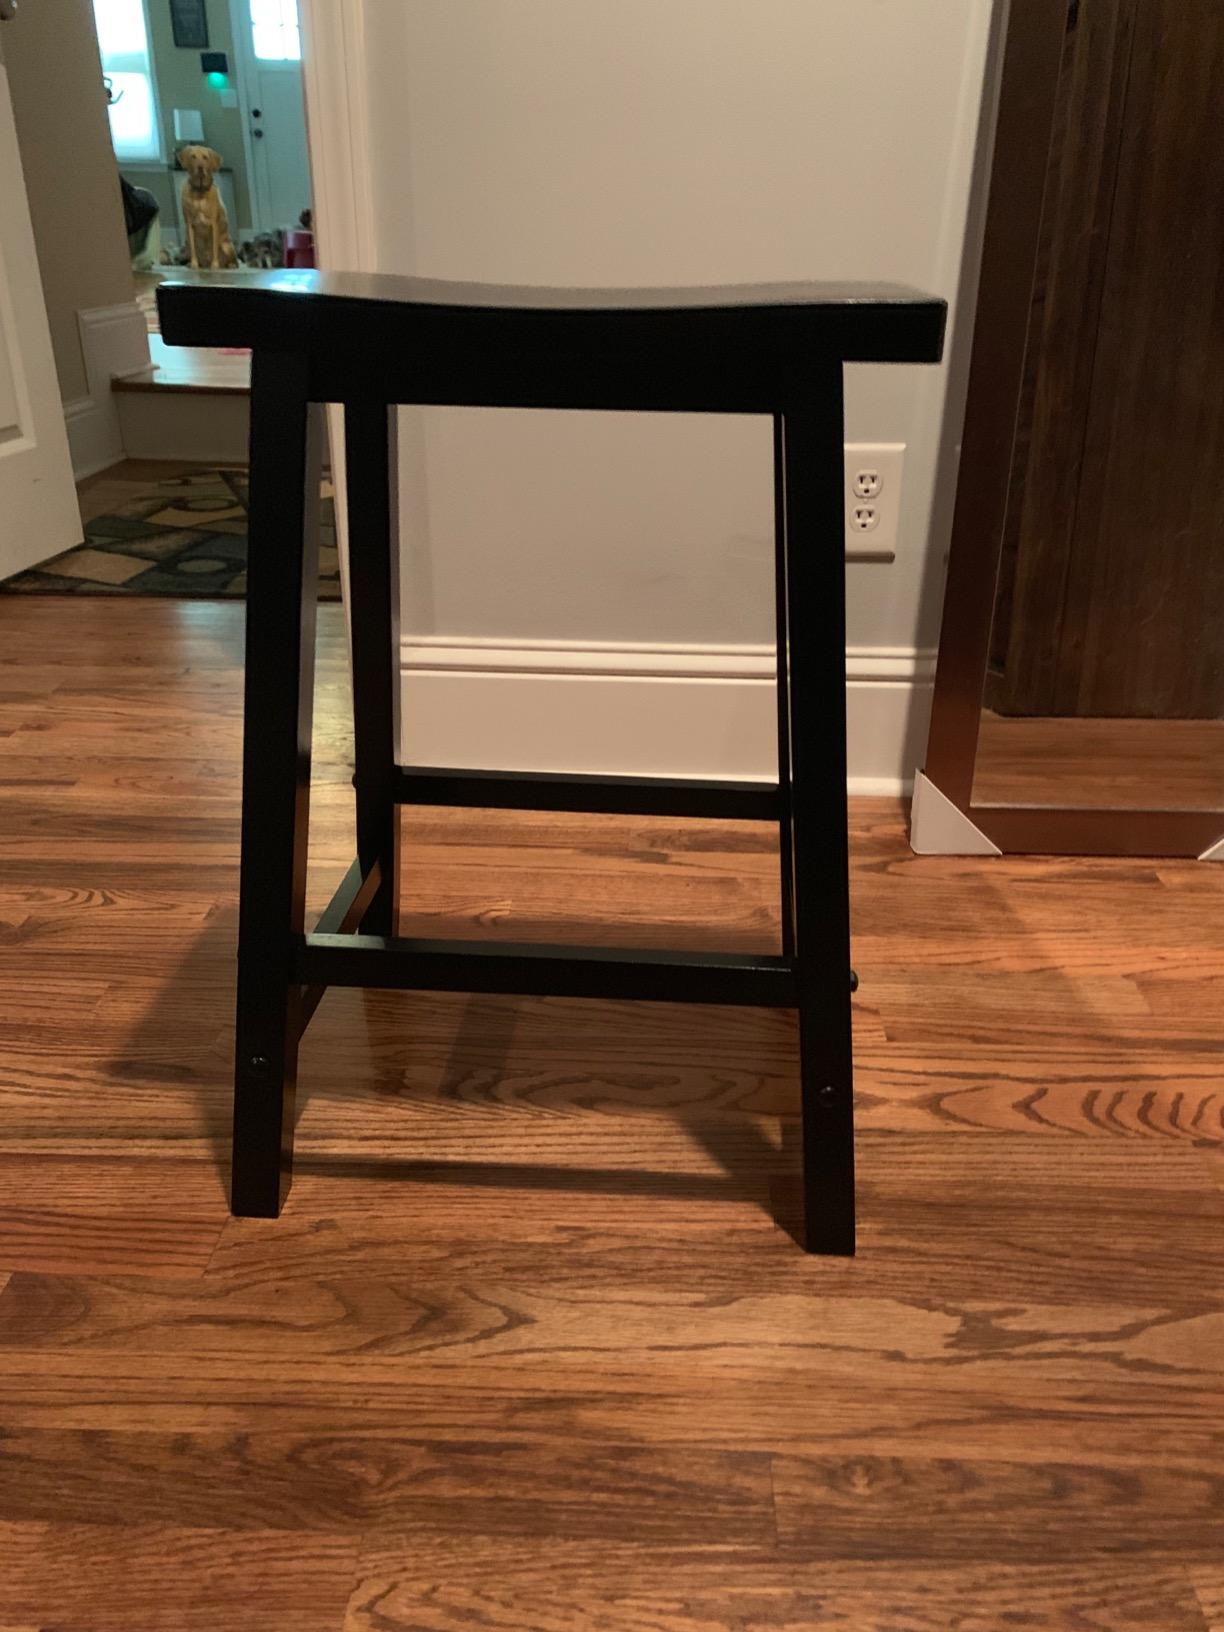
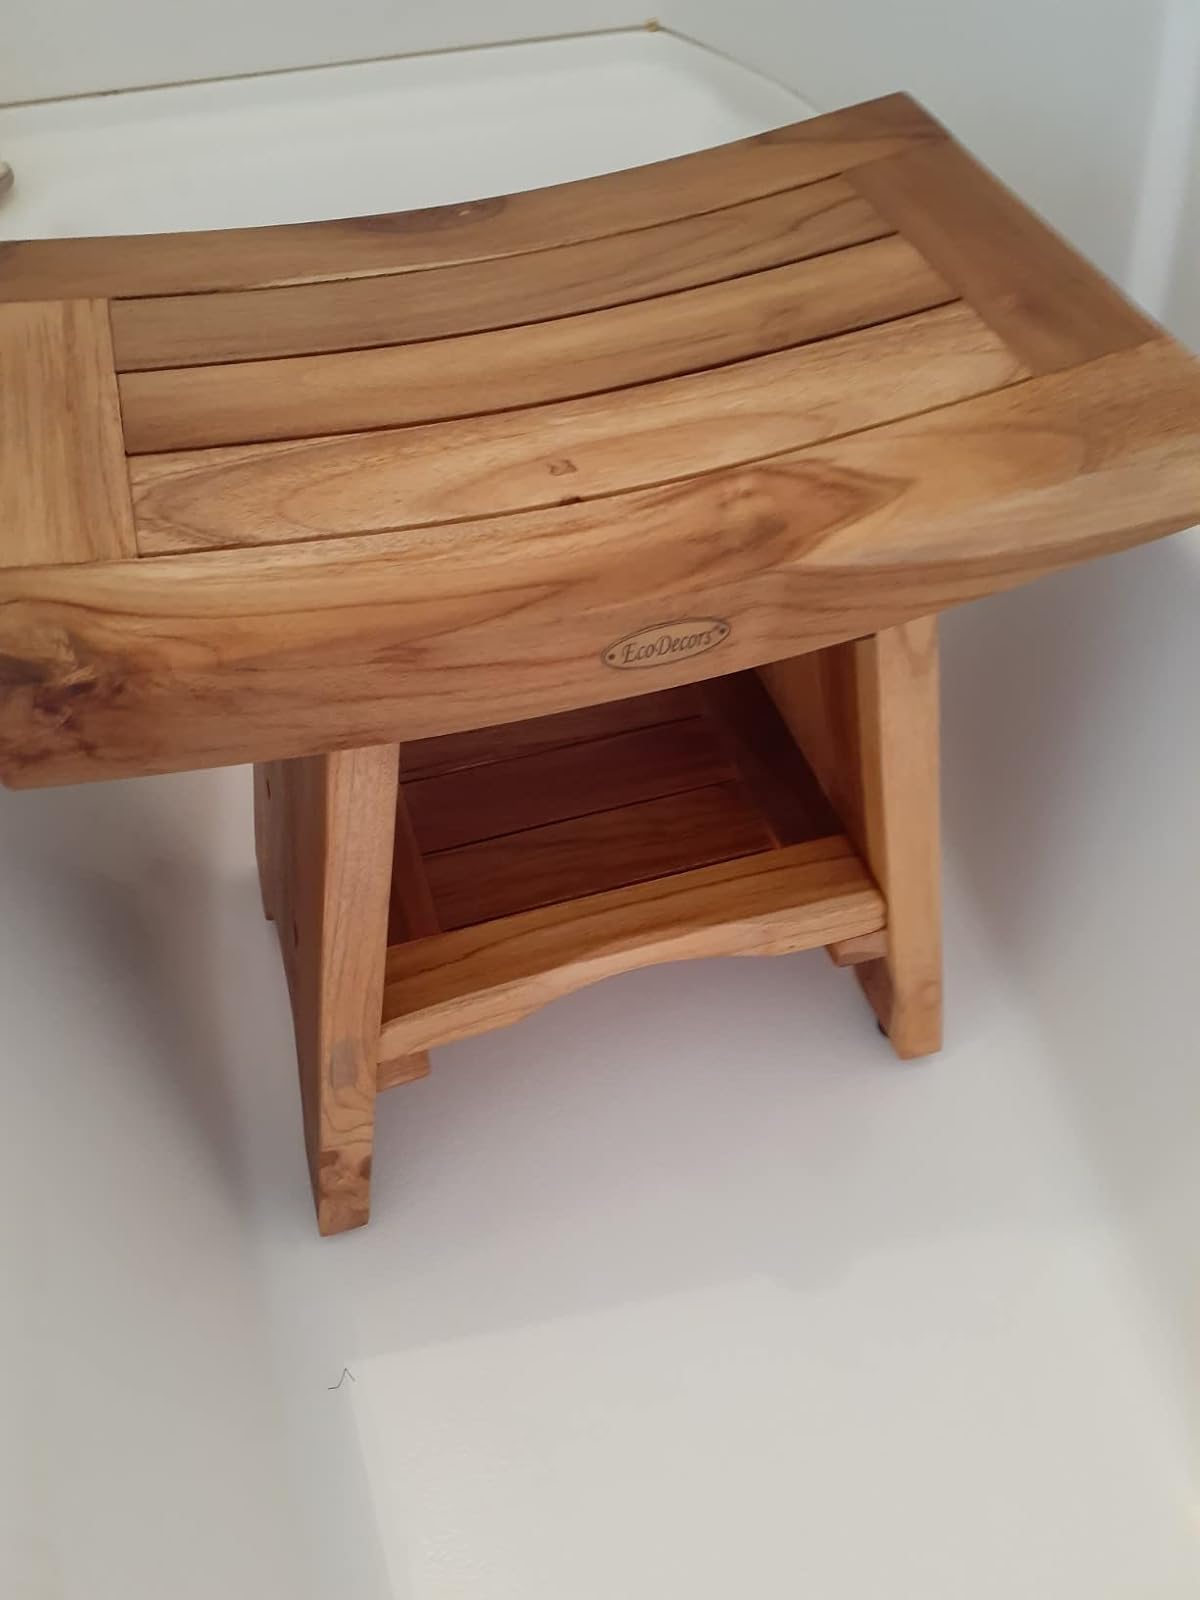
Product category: stool
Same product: no